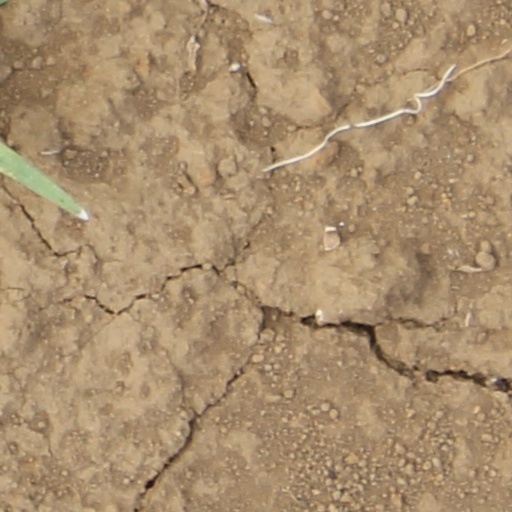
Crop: wheat